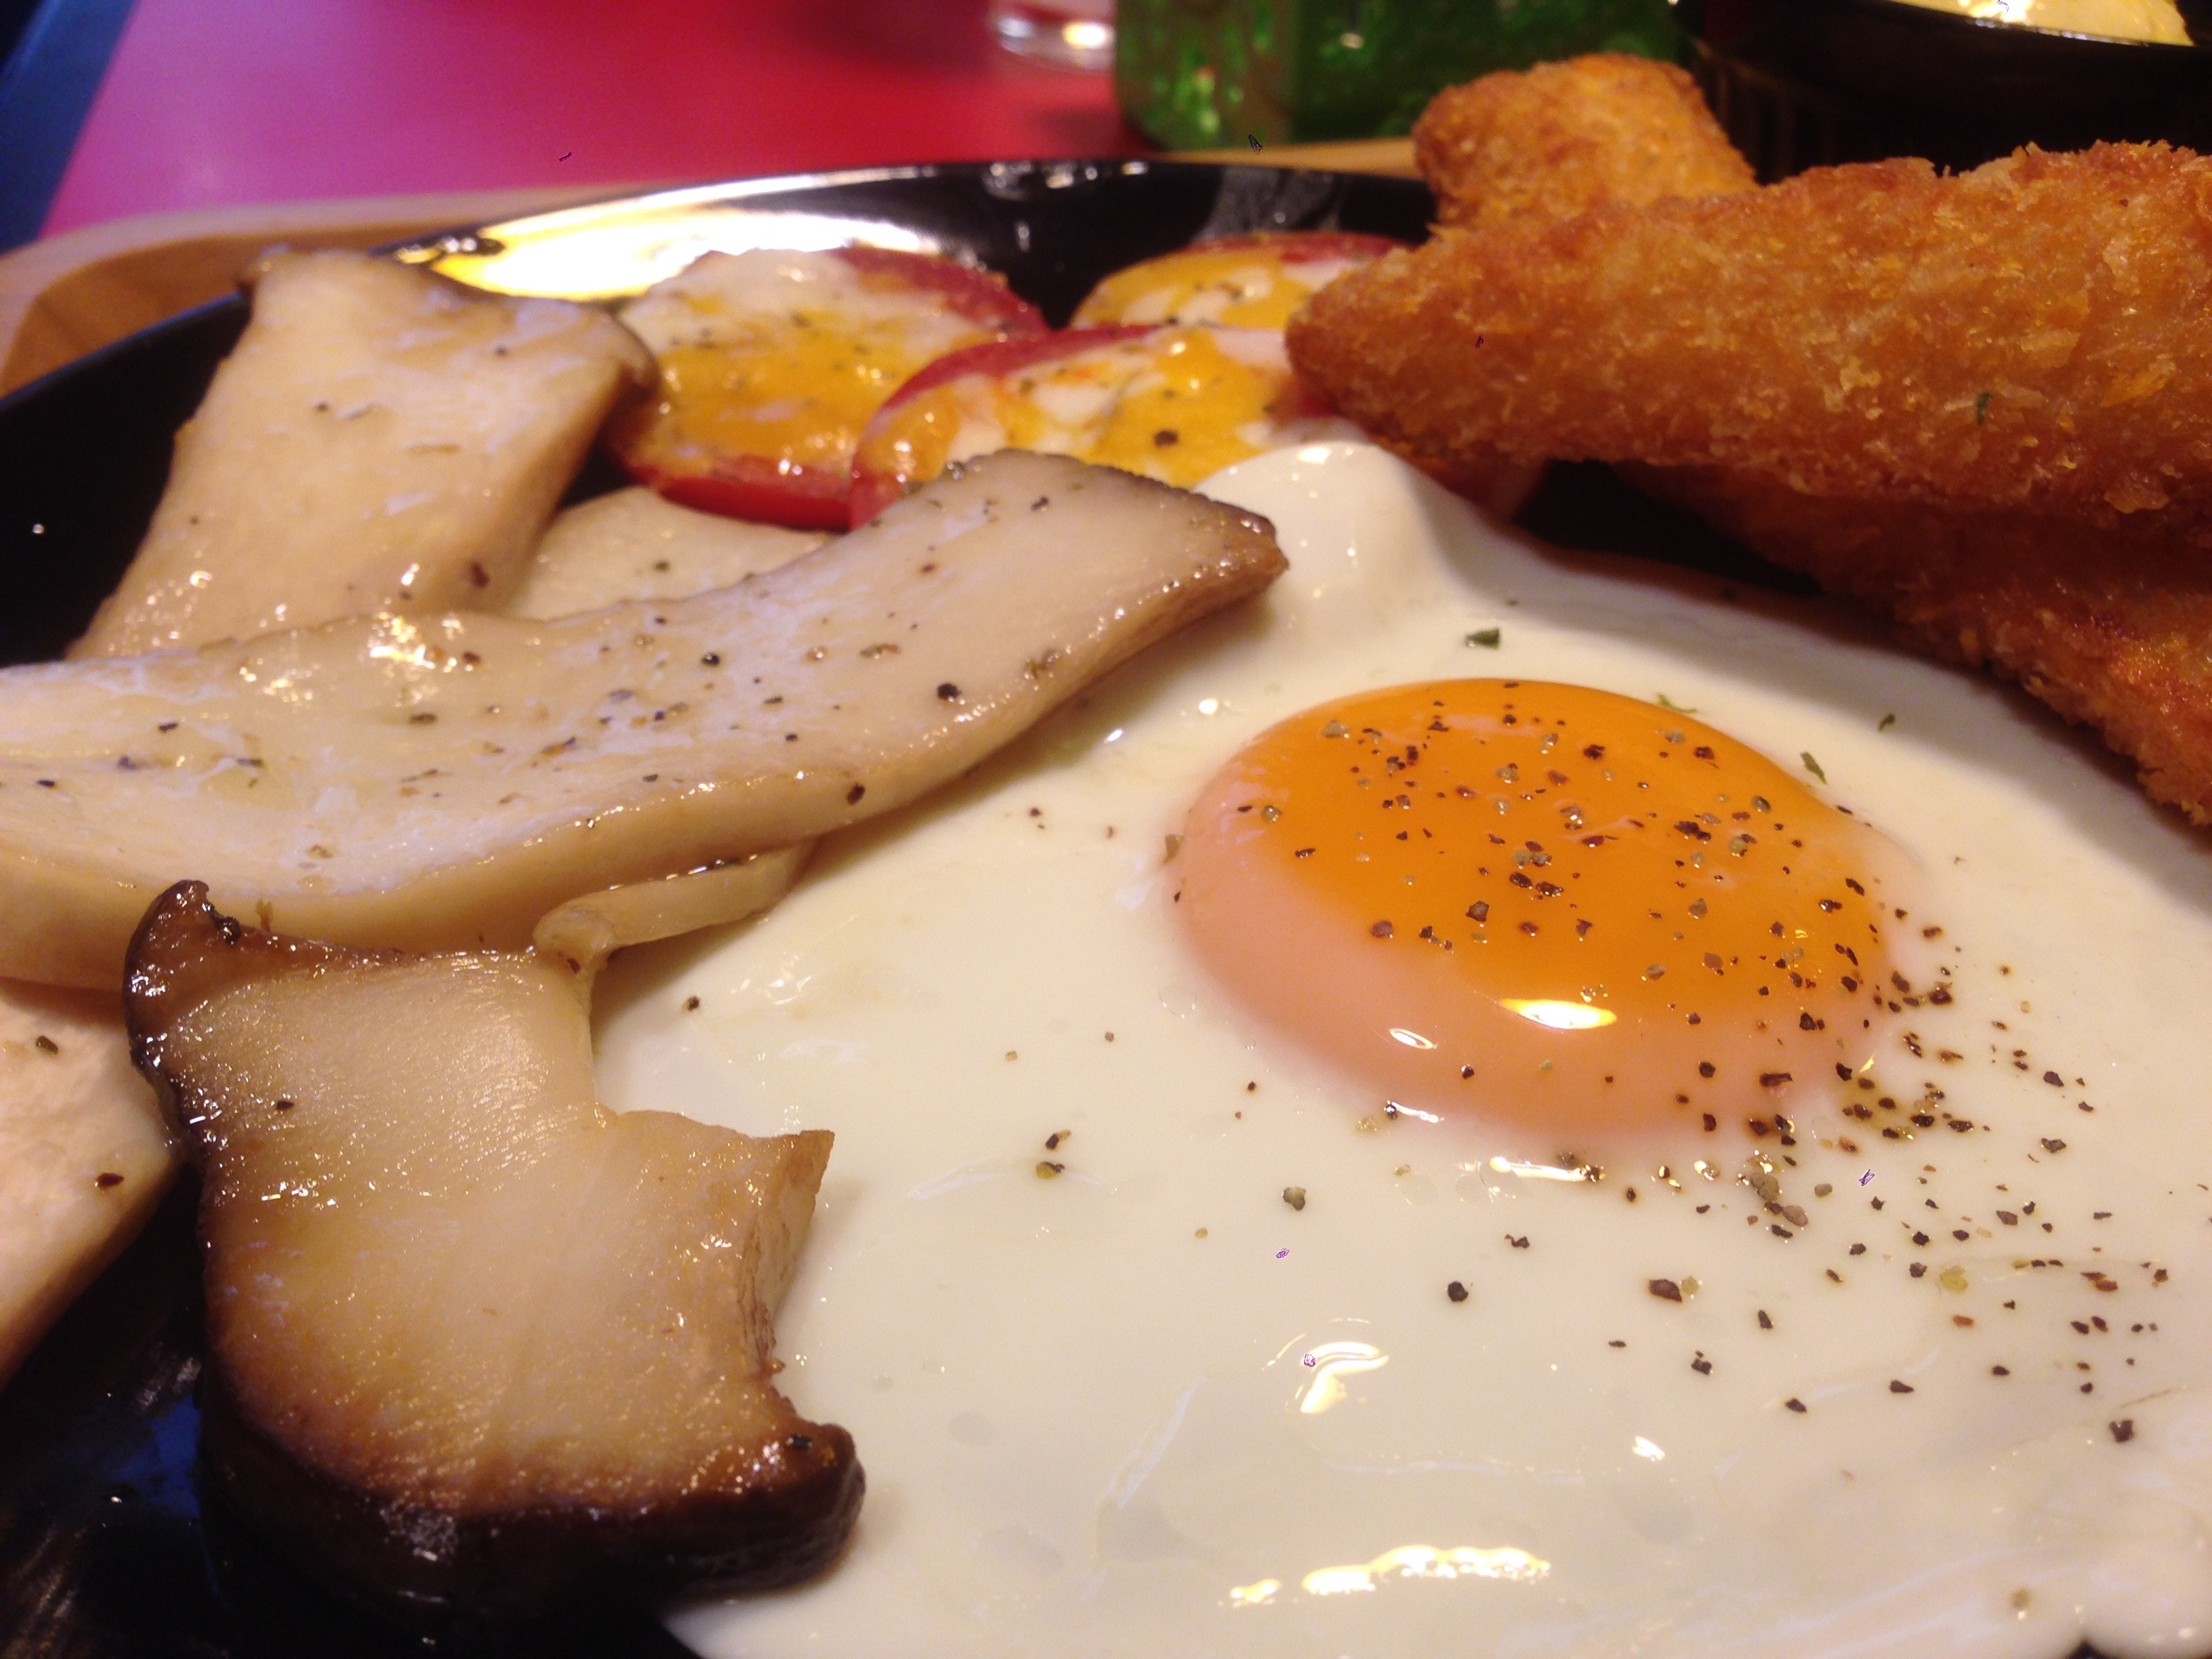
dish, meal, food, breakfast, gourmet, meat, cuisine, asian food, enjoy, brunch, a surname eggs, full breakfast